Chris Segal

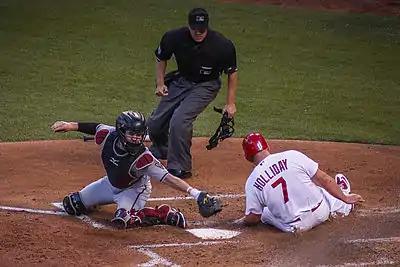
Segal calling a play at home in 2015

On July 17, 2017, Segal was struck in the head by the bat of Josh Donaldson in a game between the Toronto Blue Jays and the Boston Red Sox. Segal ended up remaining in the game.